Oru Oorla Rendu Rajakumari

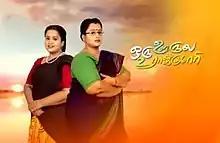

Oru Oorla Rendu Rajakumari ( "Two princess in a town") is a 2021-2022 Indian Tamil-language family drama on Zee Tamil and streams on ZEE5. It premiered on 25 October 2021 and ended on 12 November 2022 and stars Ashwini Radhakrishna, who acts the role Rasathi in both the seasons. It is a sequel of "Oru Oorla Oru Rajakumari" after 6 year leap and this second season again took 16 year leap.